White Lies (band)

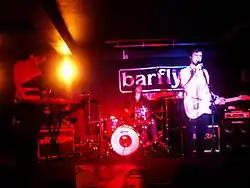
White Lies, February 2008

Playing under the new name, White Lies played their first gig at Hoxton Square's Bar & Kitchen on 28 February 2008, supporting Team Waterpolo and Semifinalists. The band admitted rehearsing for two months for the gig, as well as putting off their debut for five months to gather media hype. Following this, the band received numerous record label offers, eventually signing to Fiction Records a matter of days after their first performance. The band also signed publishing rights to Chrysalis Music Publishing. The band said they chose the name because "white lies are quite dark...that's how we see ourselves." Receiving airtime on BBC Radio 1, Zane Lowe named "Death" his "Hottest Record in the World" on 5 February 2008, despite the song having never been officially released. Radio 1 would go on to feature the band at Radio 1's Big Weekend in May 2008, where they headlined the BBC "Introducing" stage.